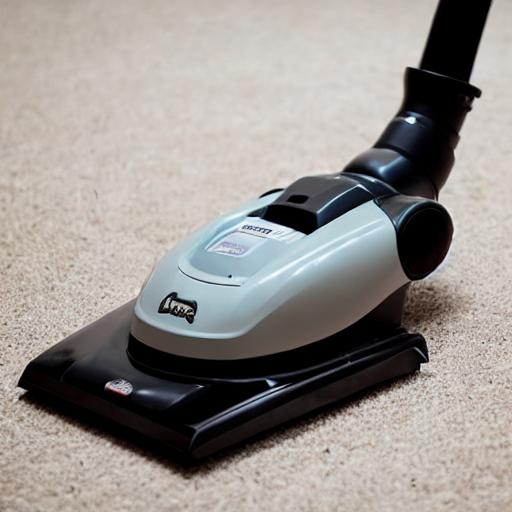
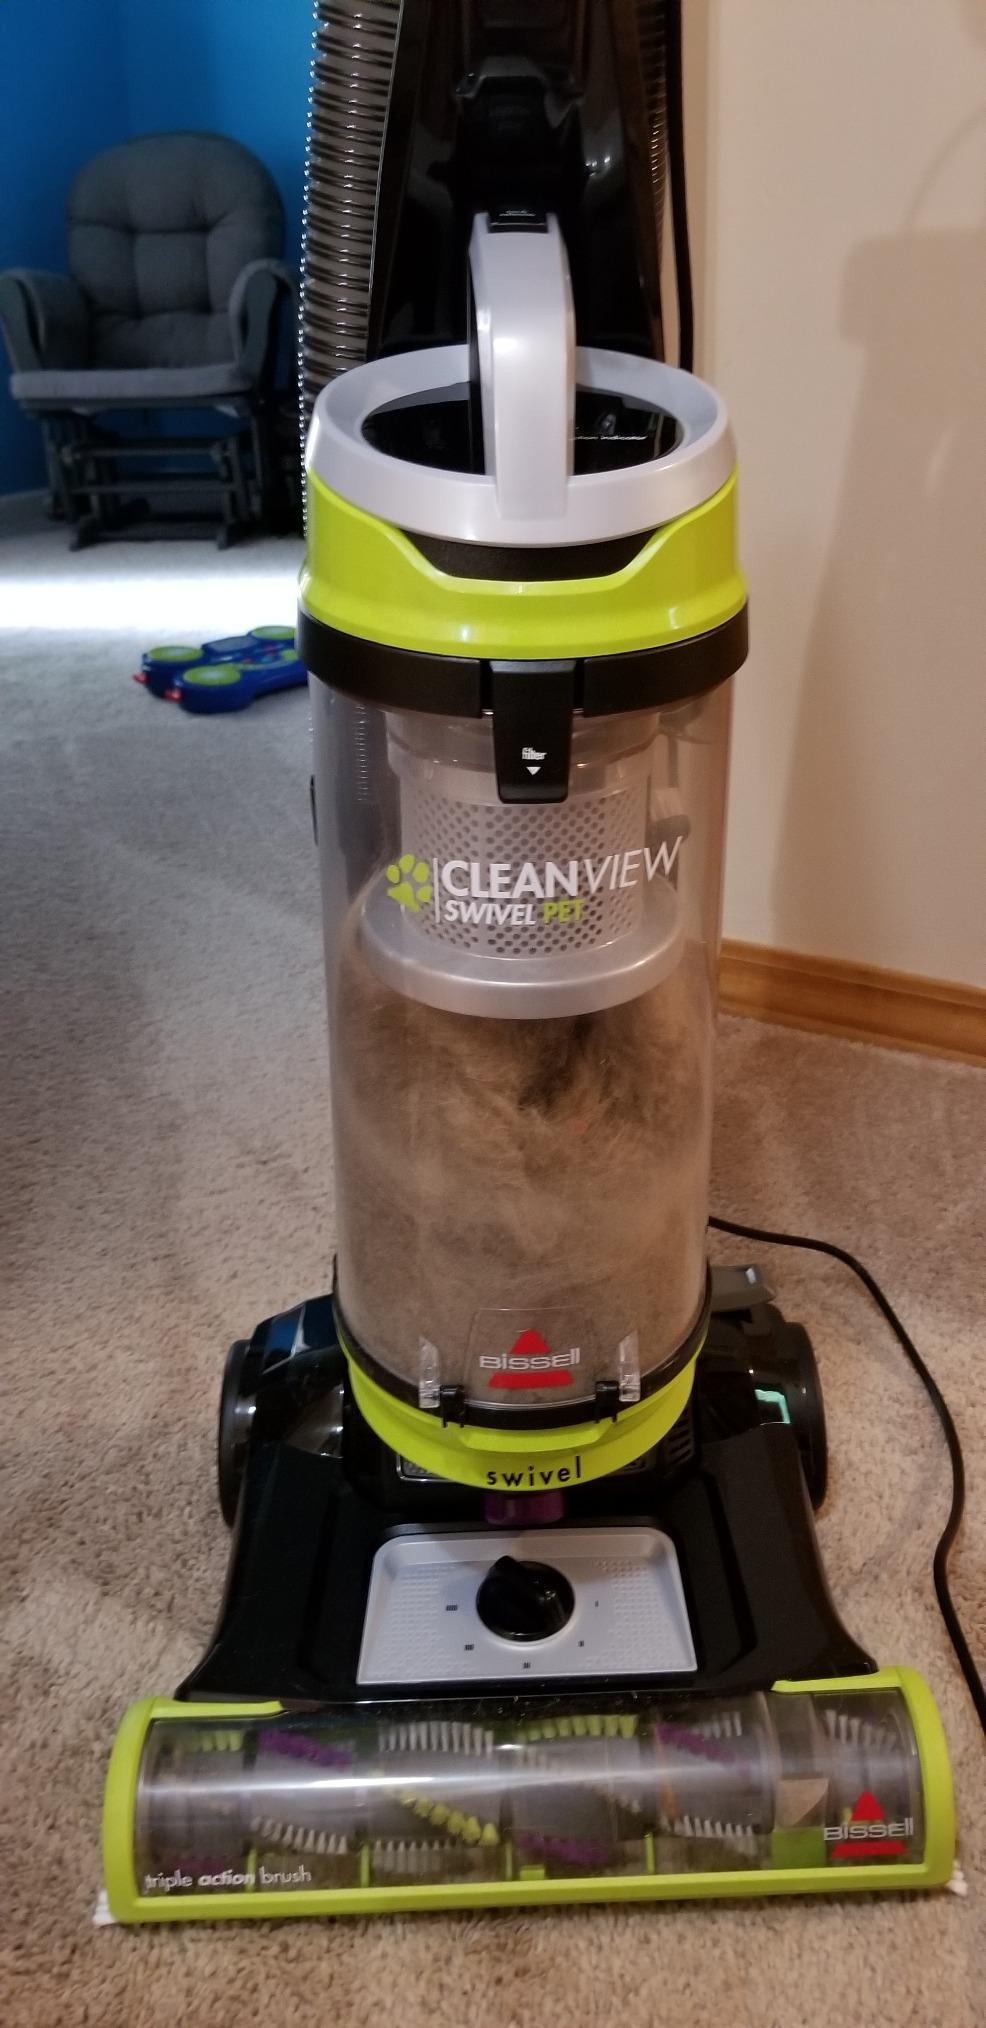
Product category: items_vacuum
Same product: no